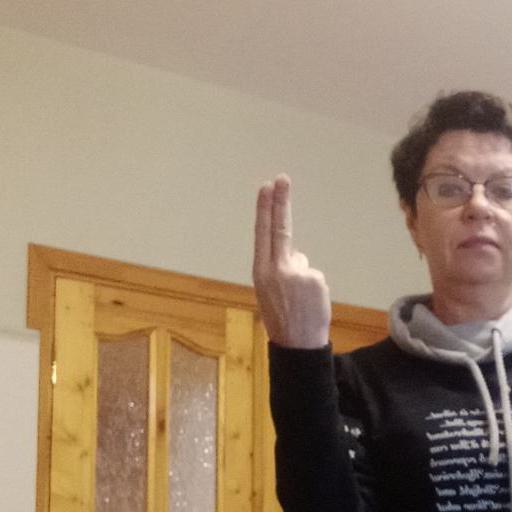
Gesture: two_up_inverted